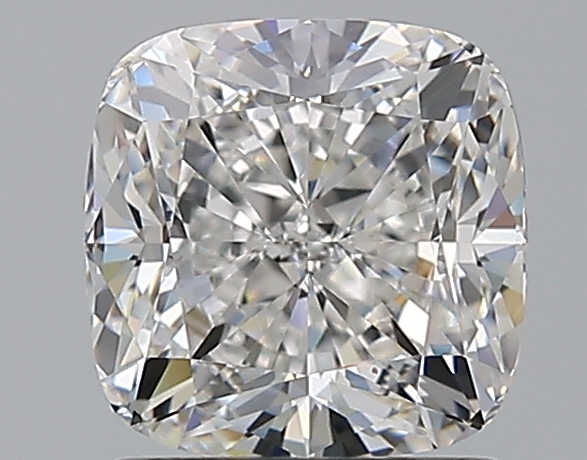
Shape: cushion
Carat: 1.79
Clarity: VS1
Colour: F
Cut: EX
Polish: EX
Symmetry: EX
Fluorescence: N
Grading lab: GIA
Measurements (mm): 6.7 x 6.68 x 4.66